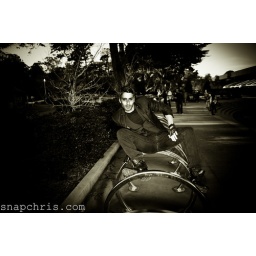
Cameron Lee : A handsome male model in Black and white